Art Houtteman

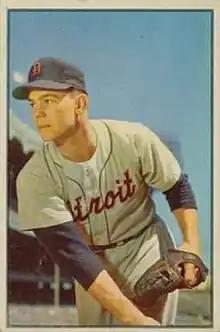
Art Houtteman in 1953 with the Detroit Tigers

Arthur Joseph Houtteman (August 7, 1927 – May 6, 2003) was an American right-handed pitcher in Major League Baseball who played for 12 seasons in the American League with the Detroit Tigers, Cleveland Indians and Baltimore Orioles. In 325 career games, Houtteman pitched 1,555 innings and posted a win–loss record of 87–91, with 78 complete games, 14 shutouts, and a 4.14 earned run average (ERA).